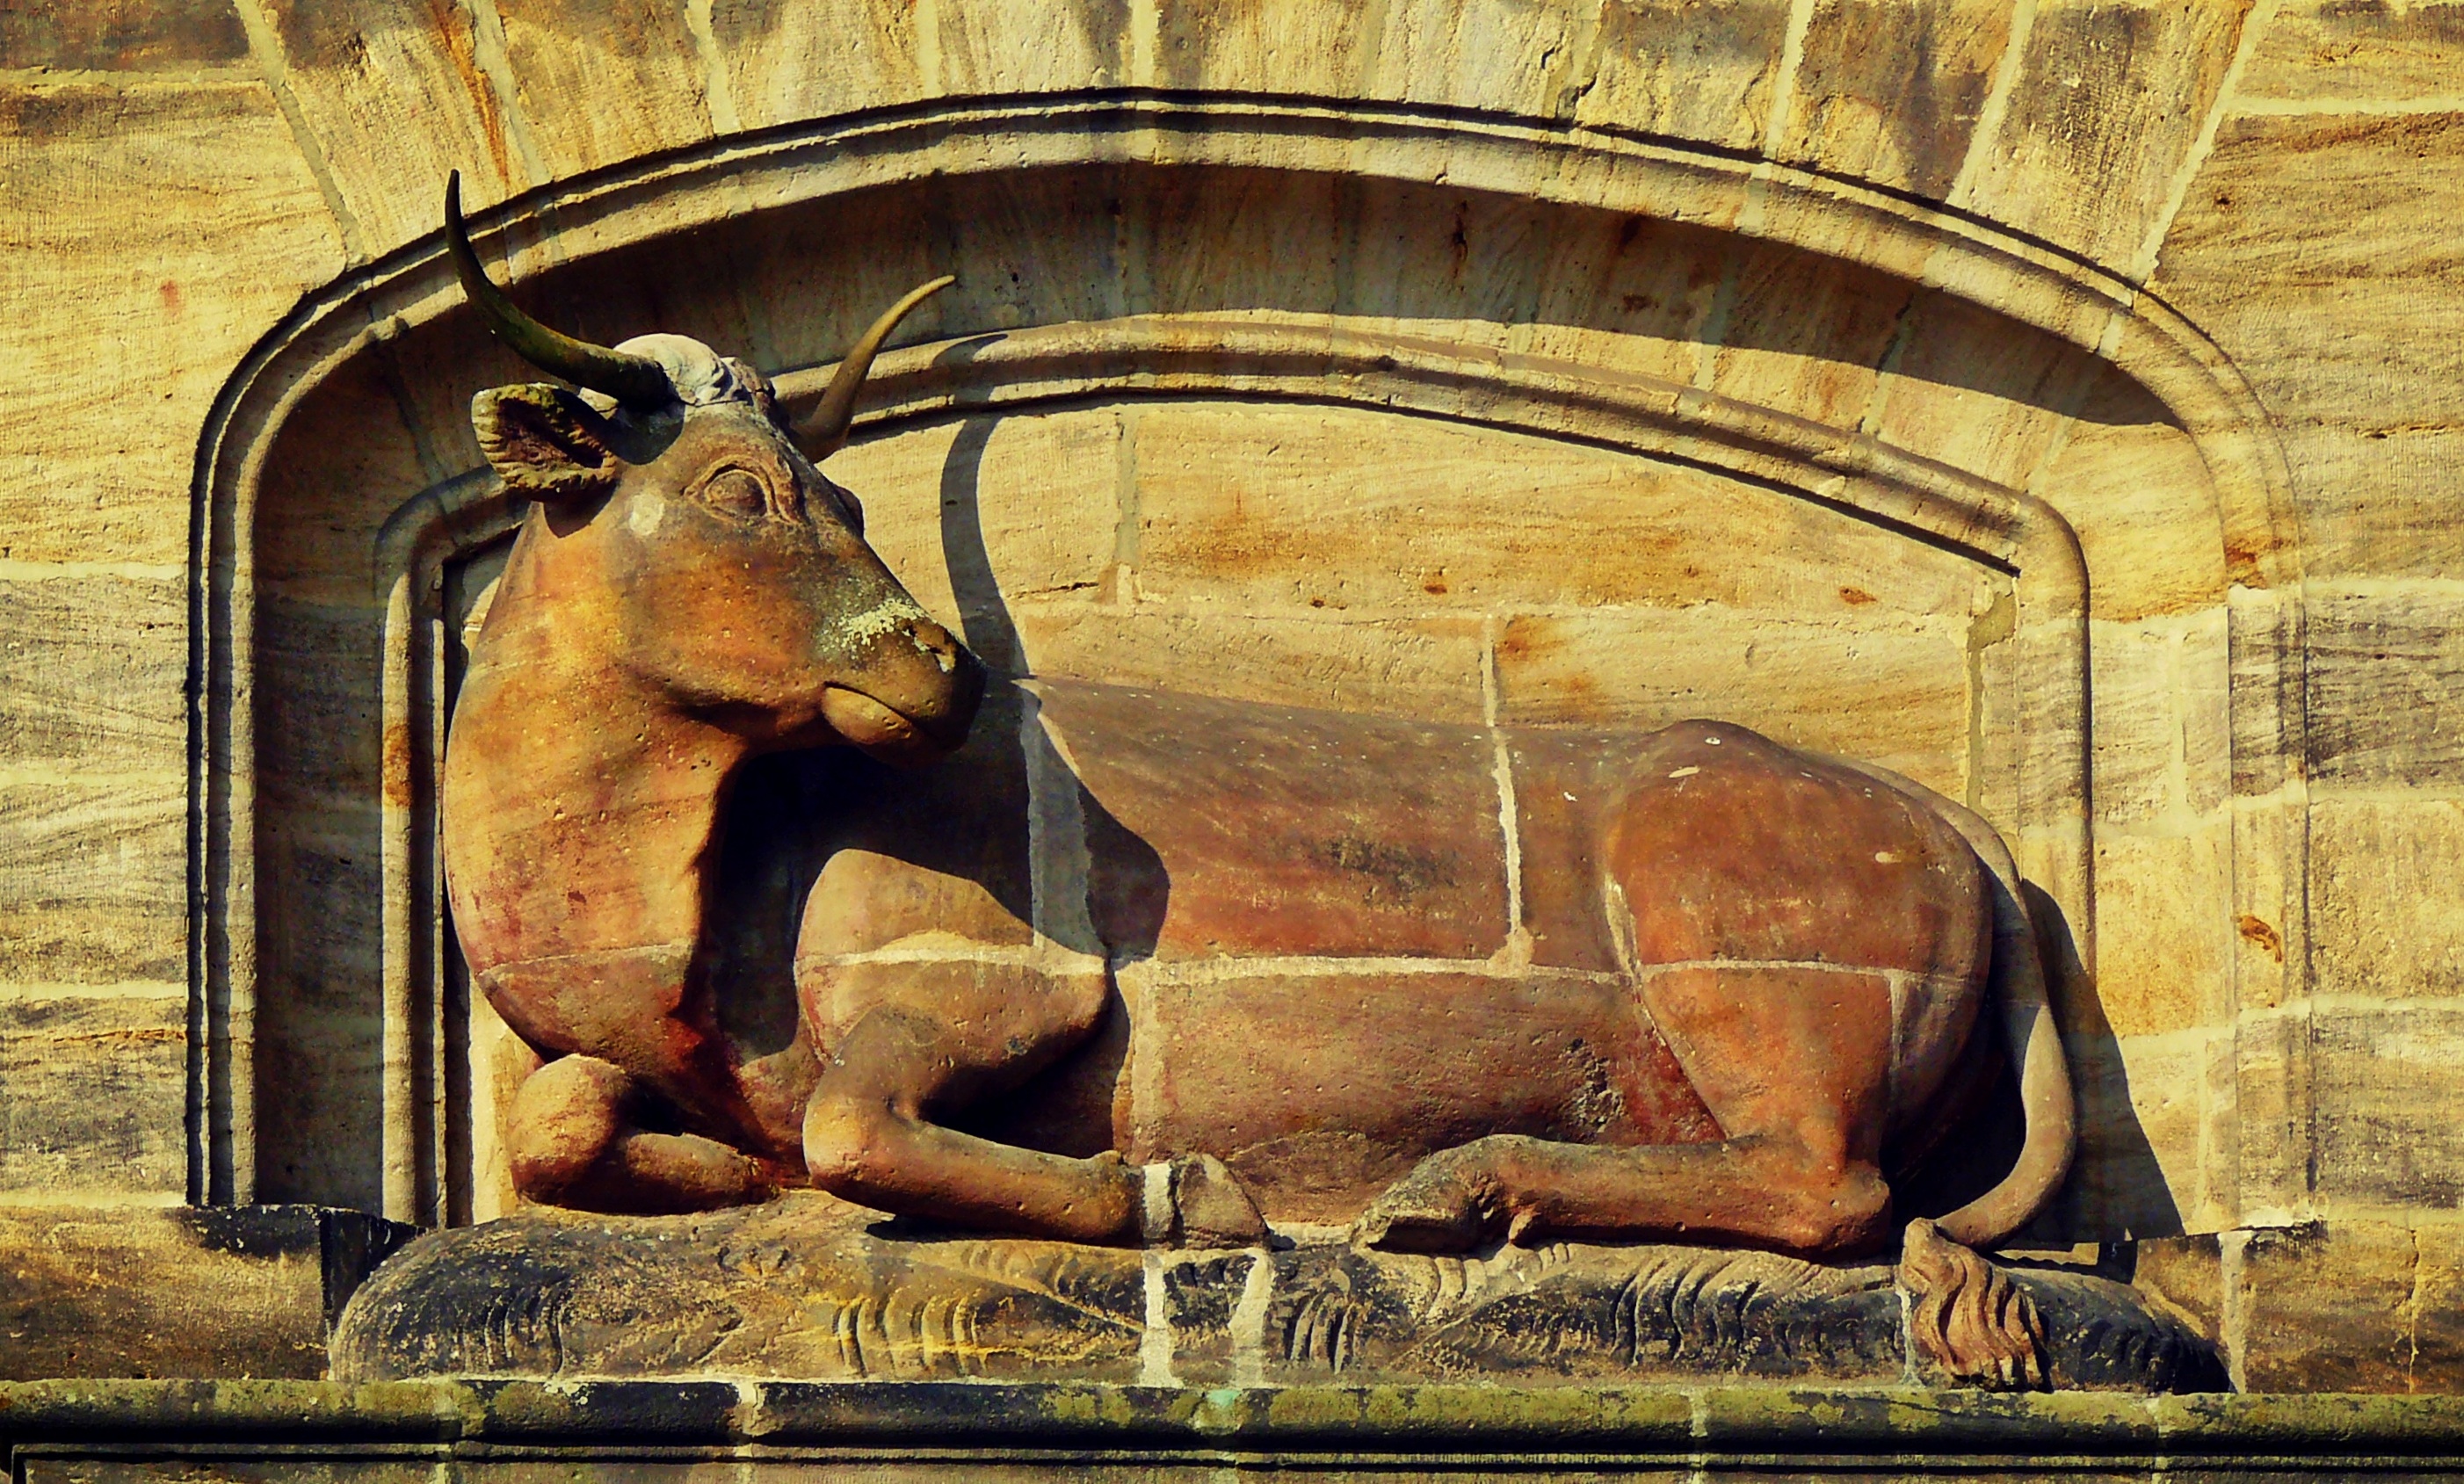
architecture, bridge, antique, animal, wall, statue, beef, lion, painting, places of interest, sculpture, stones, art, mount, germany, historically, masonry, bamberg, mythology, stone figure, rock carving, bricked, wall mount, bridgehead, modern art, ancient history